Santiago Cafiero

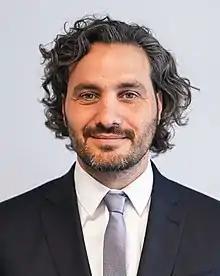
Cafiero in 2019

Santiago Andrés Cafiero (born 30 August 1979) is an Argentine political scientist and politician, currently serving as a National Deputy elected in Buenos Aires Province. He previously served as Minister of Foreign Affairs and Worship (2021–2023) and as Cabinet Chief (2019–2021) in the cabinet of President Alberto Fernández.